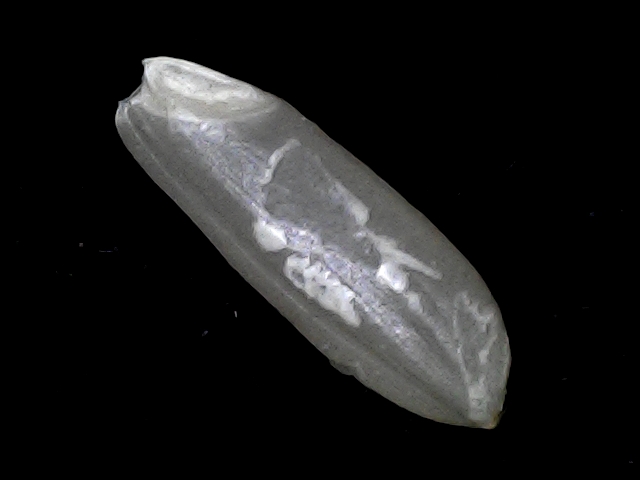
Rice variety: BRRI67